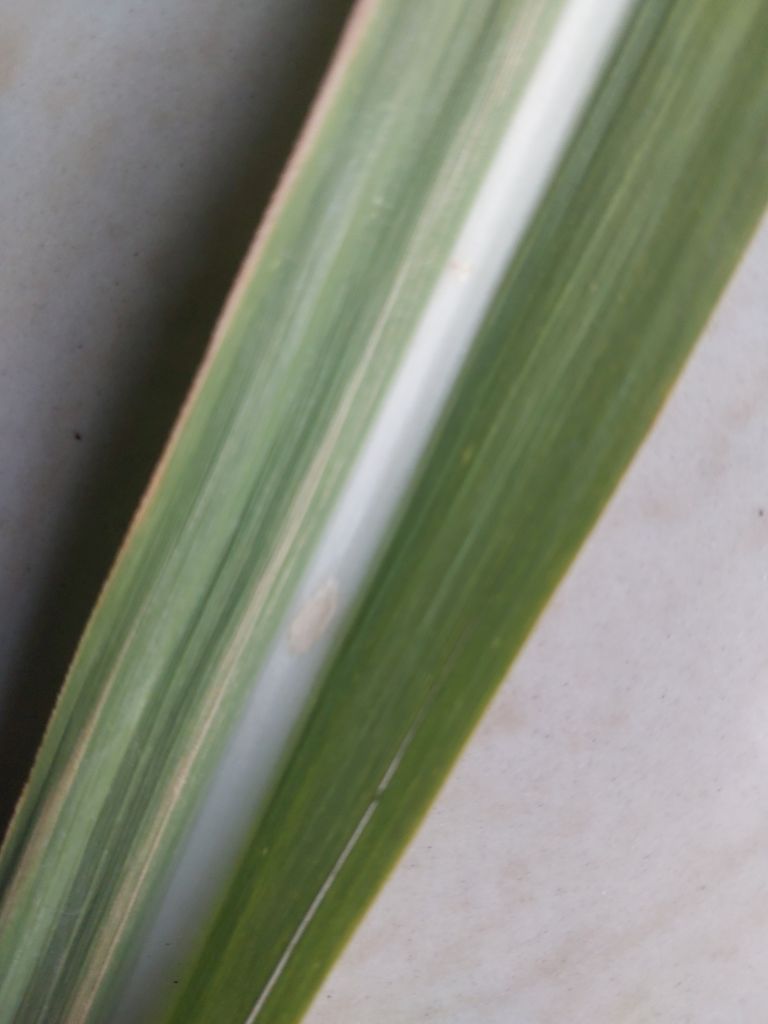
Label: Viral Disease